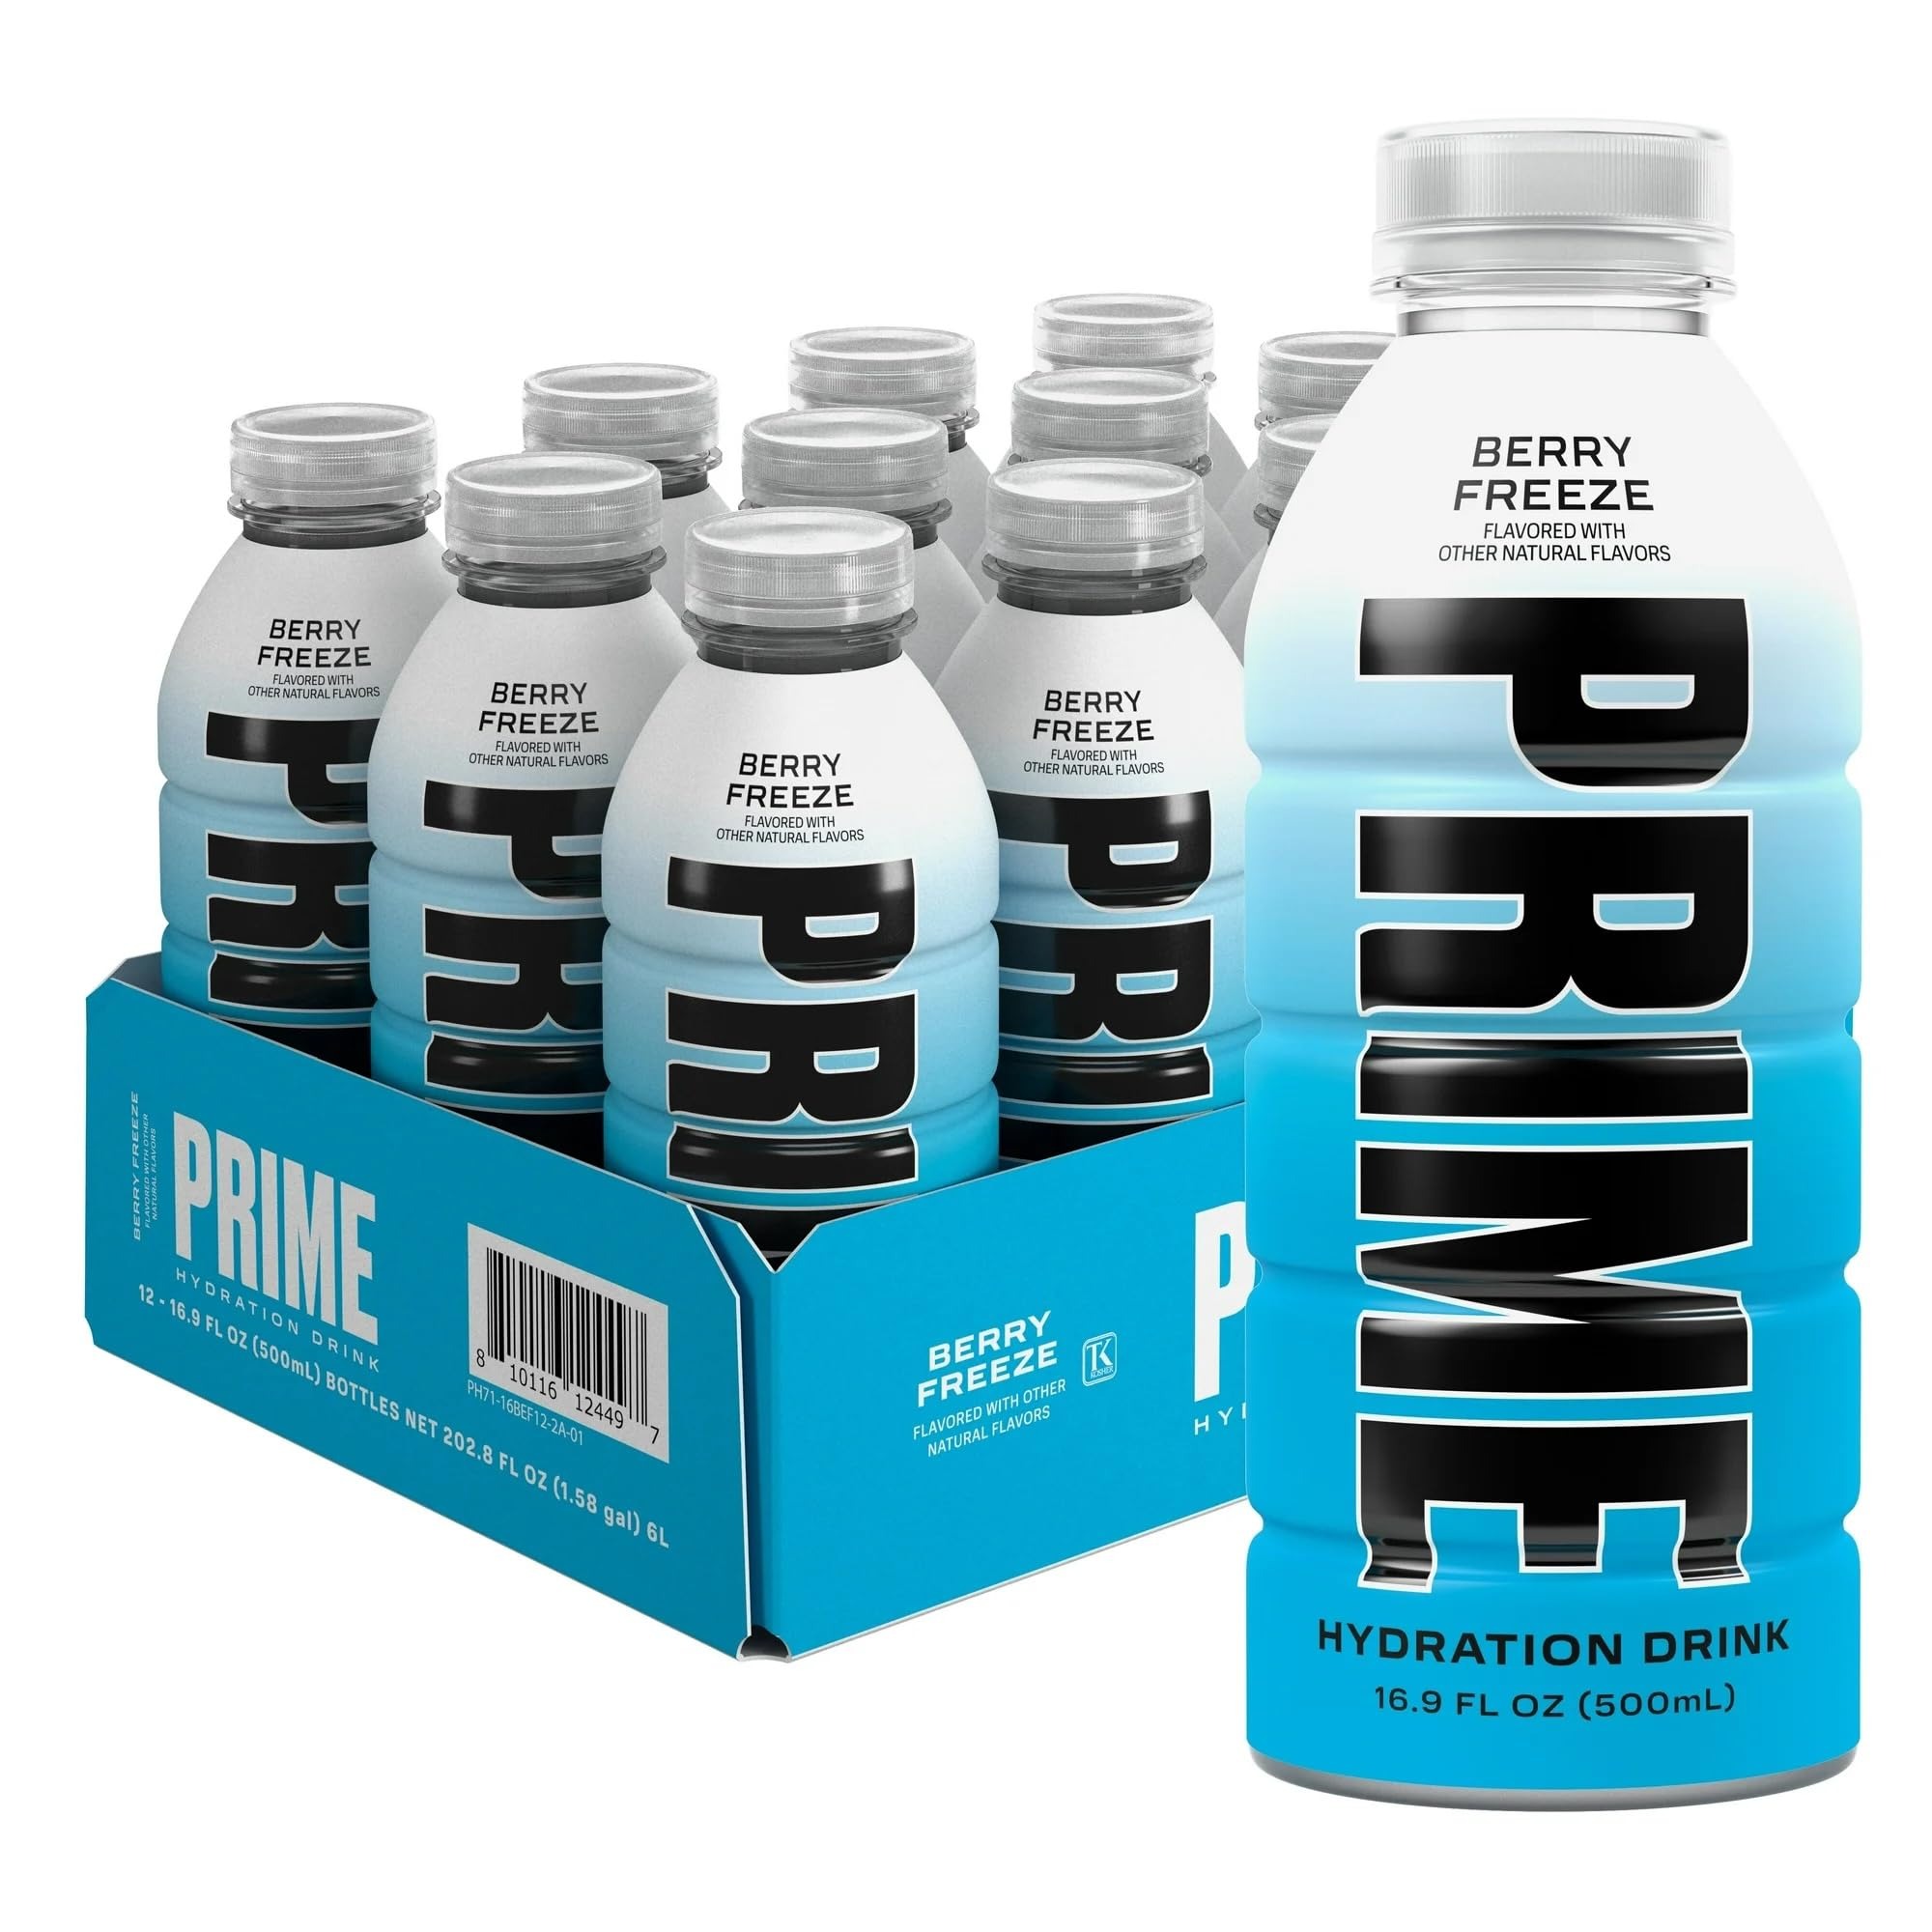
Item Name: PRIME Hydration Special Edition | Sports Drinks | Electrolyte Enhanced for Ultimate Hydration | 250mg BCAAs | B Vitamins | Antioxidants | 2g Of Sugar | 16.9 Fluid Ounce | 12 Pack
Bullet Point 1: FUNCTIONAL HYDRATION: Prime was developed to create fantastic hydration and energy drinks that can fuel any lifestyle. PRIME Hydration has only 2g of naturally derived sugars to keep you refueled without the unnecessary added sugar like other sports drinks.
Bullet Point 2: PACKED WITH ELECTROLYTES: Coconut water works alongside 250mg BCAAs, B Vitamins, and Antioxidants to refuel and hydrate without limits, and provide the ultimate recovery from games, gym time, late nights, and hot days.
Bullet Point 3: NO ARTIFICIAL COLORS OR FLAVORS: All drinks are naturally flavored, no artificial colors, gluten free, and caffeine free. zero added sugar 834mg electrolytes, B vitamins, antioxidants, and 10% coconut water to provide functional hydration when you need it most.
Bullet Point 4: ICONIC FLAVORS LEGENDARY RECOVERY: Perfect for Athletes, Prime was developed to fill the void where great taste meets function. With bold, thirst-quenching all-natural flavors to help you hydrate, Prime is the perfect boost for every endeavor. Each flavor is bold, refreshing and delicious – a perfect addition to your beverage rotation.
Bullet Point 5: PRIME HYDRATION: Our iconic flavors are also available in Energy drinks and Hydration Stick Packs – follow our brand store for all things PRIME and find our other flavors and formulations by visiting our brand store.
Product Description: PRIME HYDRATION– IShowSpeed 16.9oz 12pk Bottles (12 Bottles) Introducing new flavor DRAGON FRUIT ACAI! --- The perfect combination of flavor and function. Logan Paul and KSI are changing how you refresh, replenish and refuel*. REFRESH Awesome flavors and no added sugar mean you’re getting the taste you want—without anything you don’t want. REPLENISH 10% coconut water is packed with the electrolytes you sweat out. BCAAs help you replace the amino acids activity burns*. REFUEL Vitamins B, C and E plus zinc for immune health help you be ready for whatever is coming next*. Prime was developed to fill the void where great taste meets function. With bold, thirst quenching flavors to help you refresh, replenish, and refuel, Prime is the perfect boost for every endeavor. We’re confident you’ll love it as much as we do. Humbly, the prime team. 10% Coconut Water 250 mg BCAAs B Vitamins Antioxidants Gluten Free Caffeine Free
Value: 202.8
Unit: Fl Oz

Price: 1.98